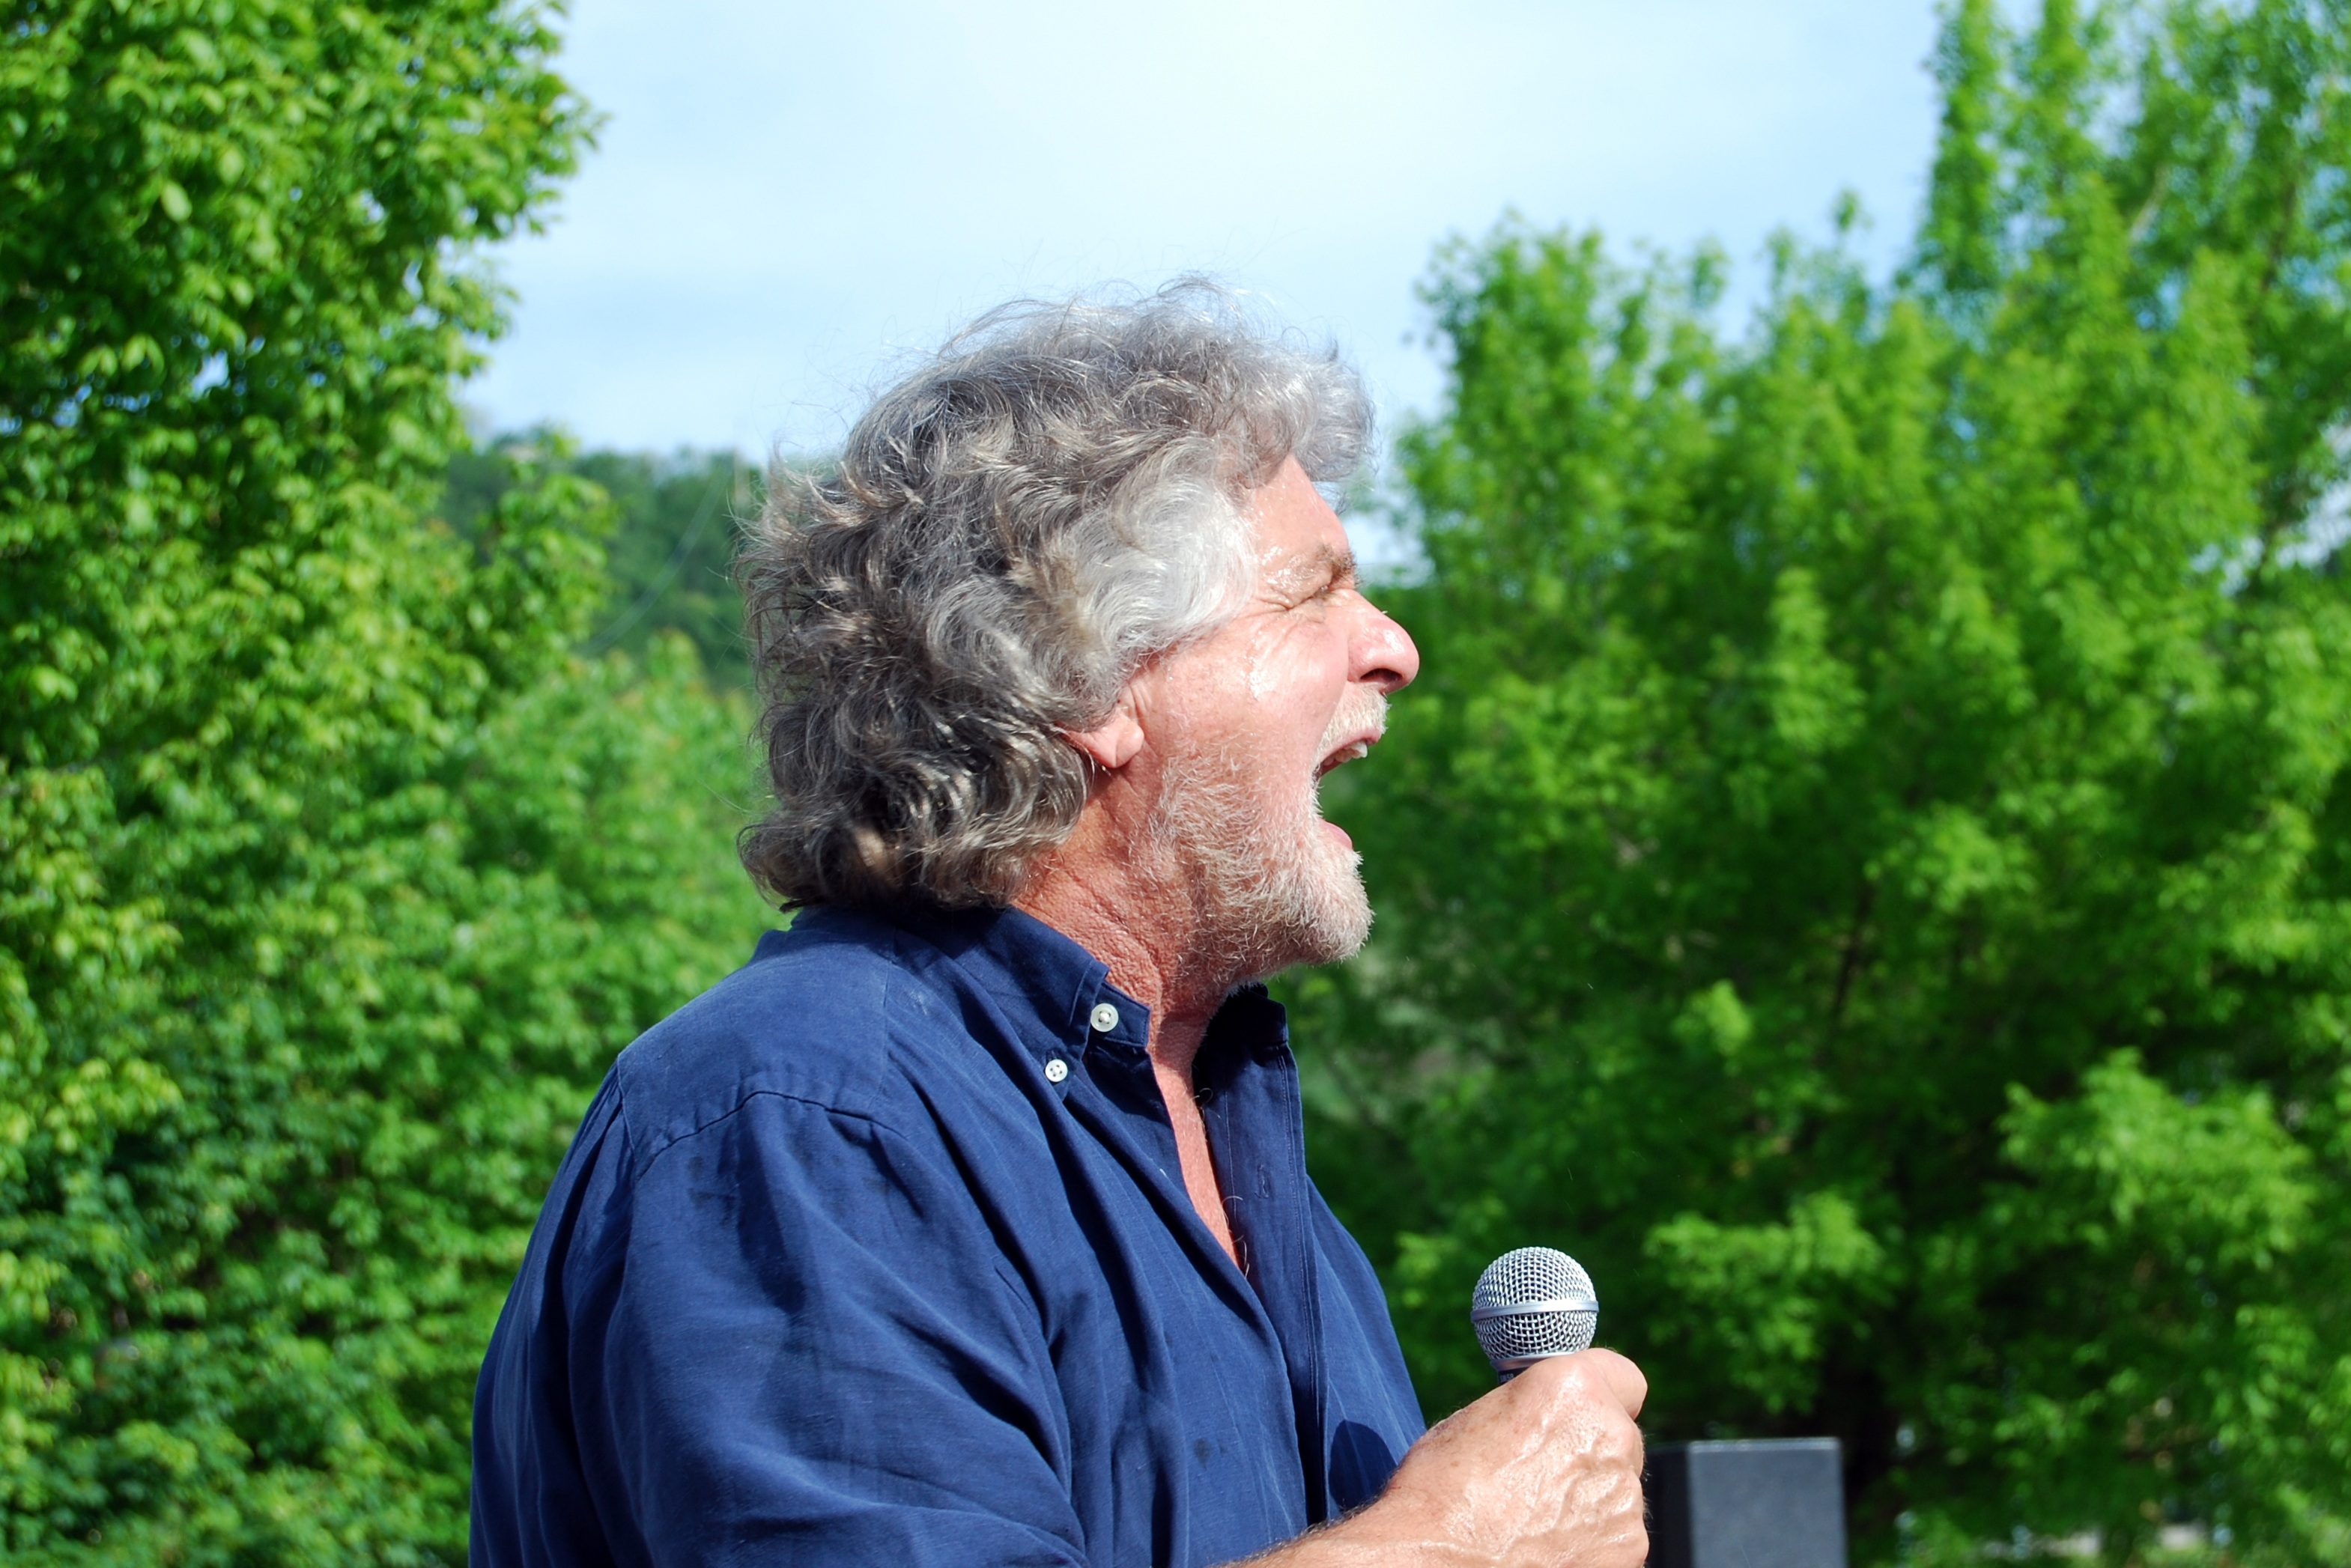
man, tree, nature, people, green, microphone, gray, movement, talk, trees, scream, politician, berber